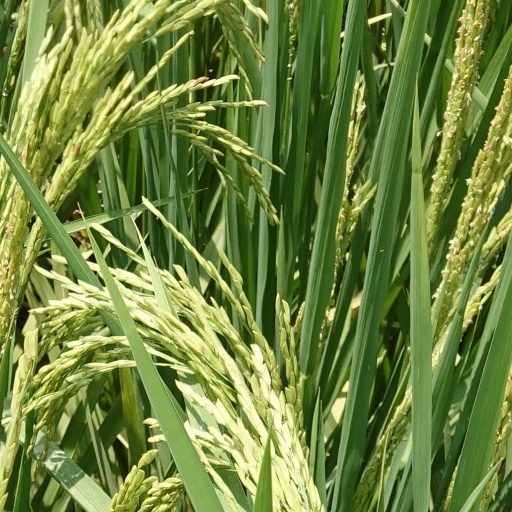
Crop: rice